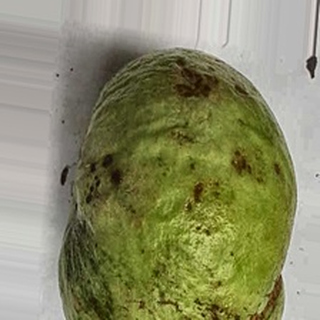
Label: guava_anthracnose